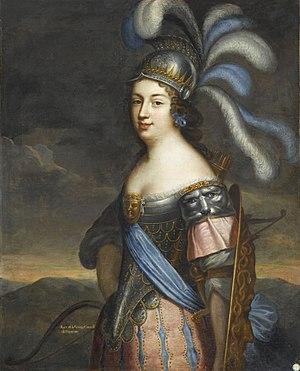
Portrait sans date précise et anonyme
Pont-sur-Seine est une commune française située dans le département de l'Aube en région Grand Est. Elle est limitrophe et équidistante à Nogent-sur-Seine et Romilly-sur-Seine. La commune fait partie de la communauté de communes du Nogentais.
Louis de Buade, comte de Frontenac et de Palluau, né le 12 mai 1622 au château de Saint-Germain-en-Laye et mort le 28 novembre 1698 à Québec, est un militaire et administrateur français. Nommé à deux reprises gouverneur de la Nouvelle-France par le roi de France Louis XIV, il développe la colonie et la défend contre les attaques anglaises, notamment lors de la bataille de Québec en 1690.
Anne de La Grange-Trianon, née en 1632 et morte à Paris le 20 janvier 1707, était dite « la Divine » et était comtesse de Frontenac par son mariage avec Louis de Buade de Frontenac, gouverneur de la Nouvelle-France. Elle fut avec Gilonne d'Harcourt maréchale de camp de La Grande Mademoiselle, fille de Gaston de France, pendant la Fronde et toutes deux accompagnèrent celle-ci dans son exil au château de Saint-Fargeau. Elle fut ensuite la confidente épistolière de Madame de Maintenon.
Bellone est une figure de la mythologie romaine, déesse de la Guerre aux origines incertaines, identifiée avec la déesse grecque Ényo. Elle est considérée tantôt comme l'épouse, tantôt comme la sœur de Mars, mais elle incarne davantage les horreurs de la guerre que ses aspects héroïques.
Le château de Pont-sur-Seine est une construction issue d'un château fort médiéval de la commune éponyme.